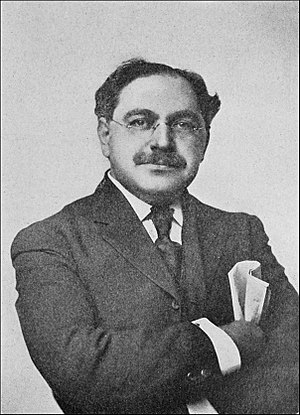
Frank Schlesinger
Frank Schlesinger var en amerikansk astronom.